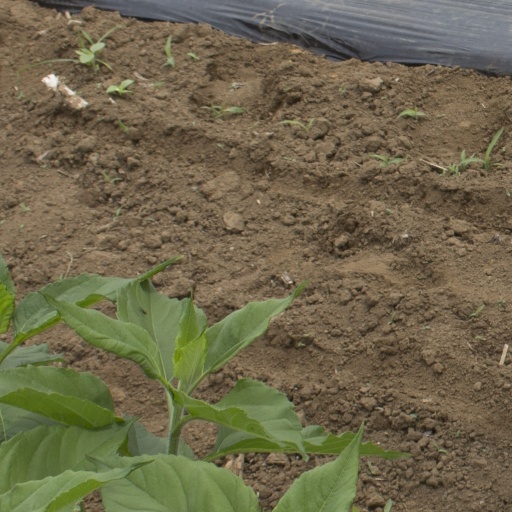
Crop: Jerusalem artichoke